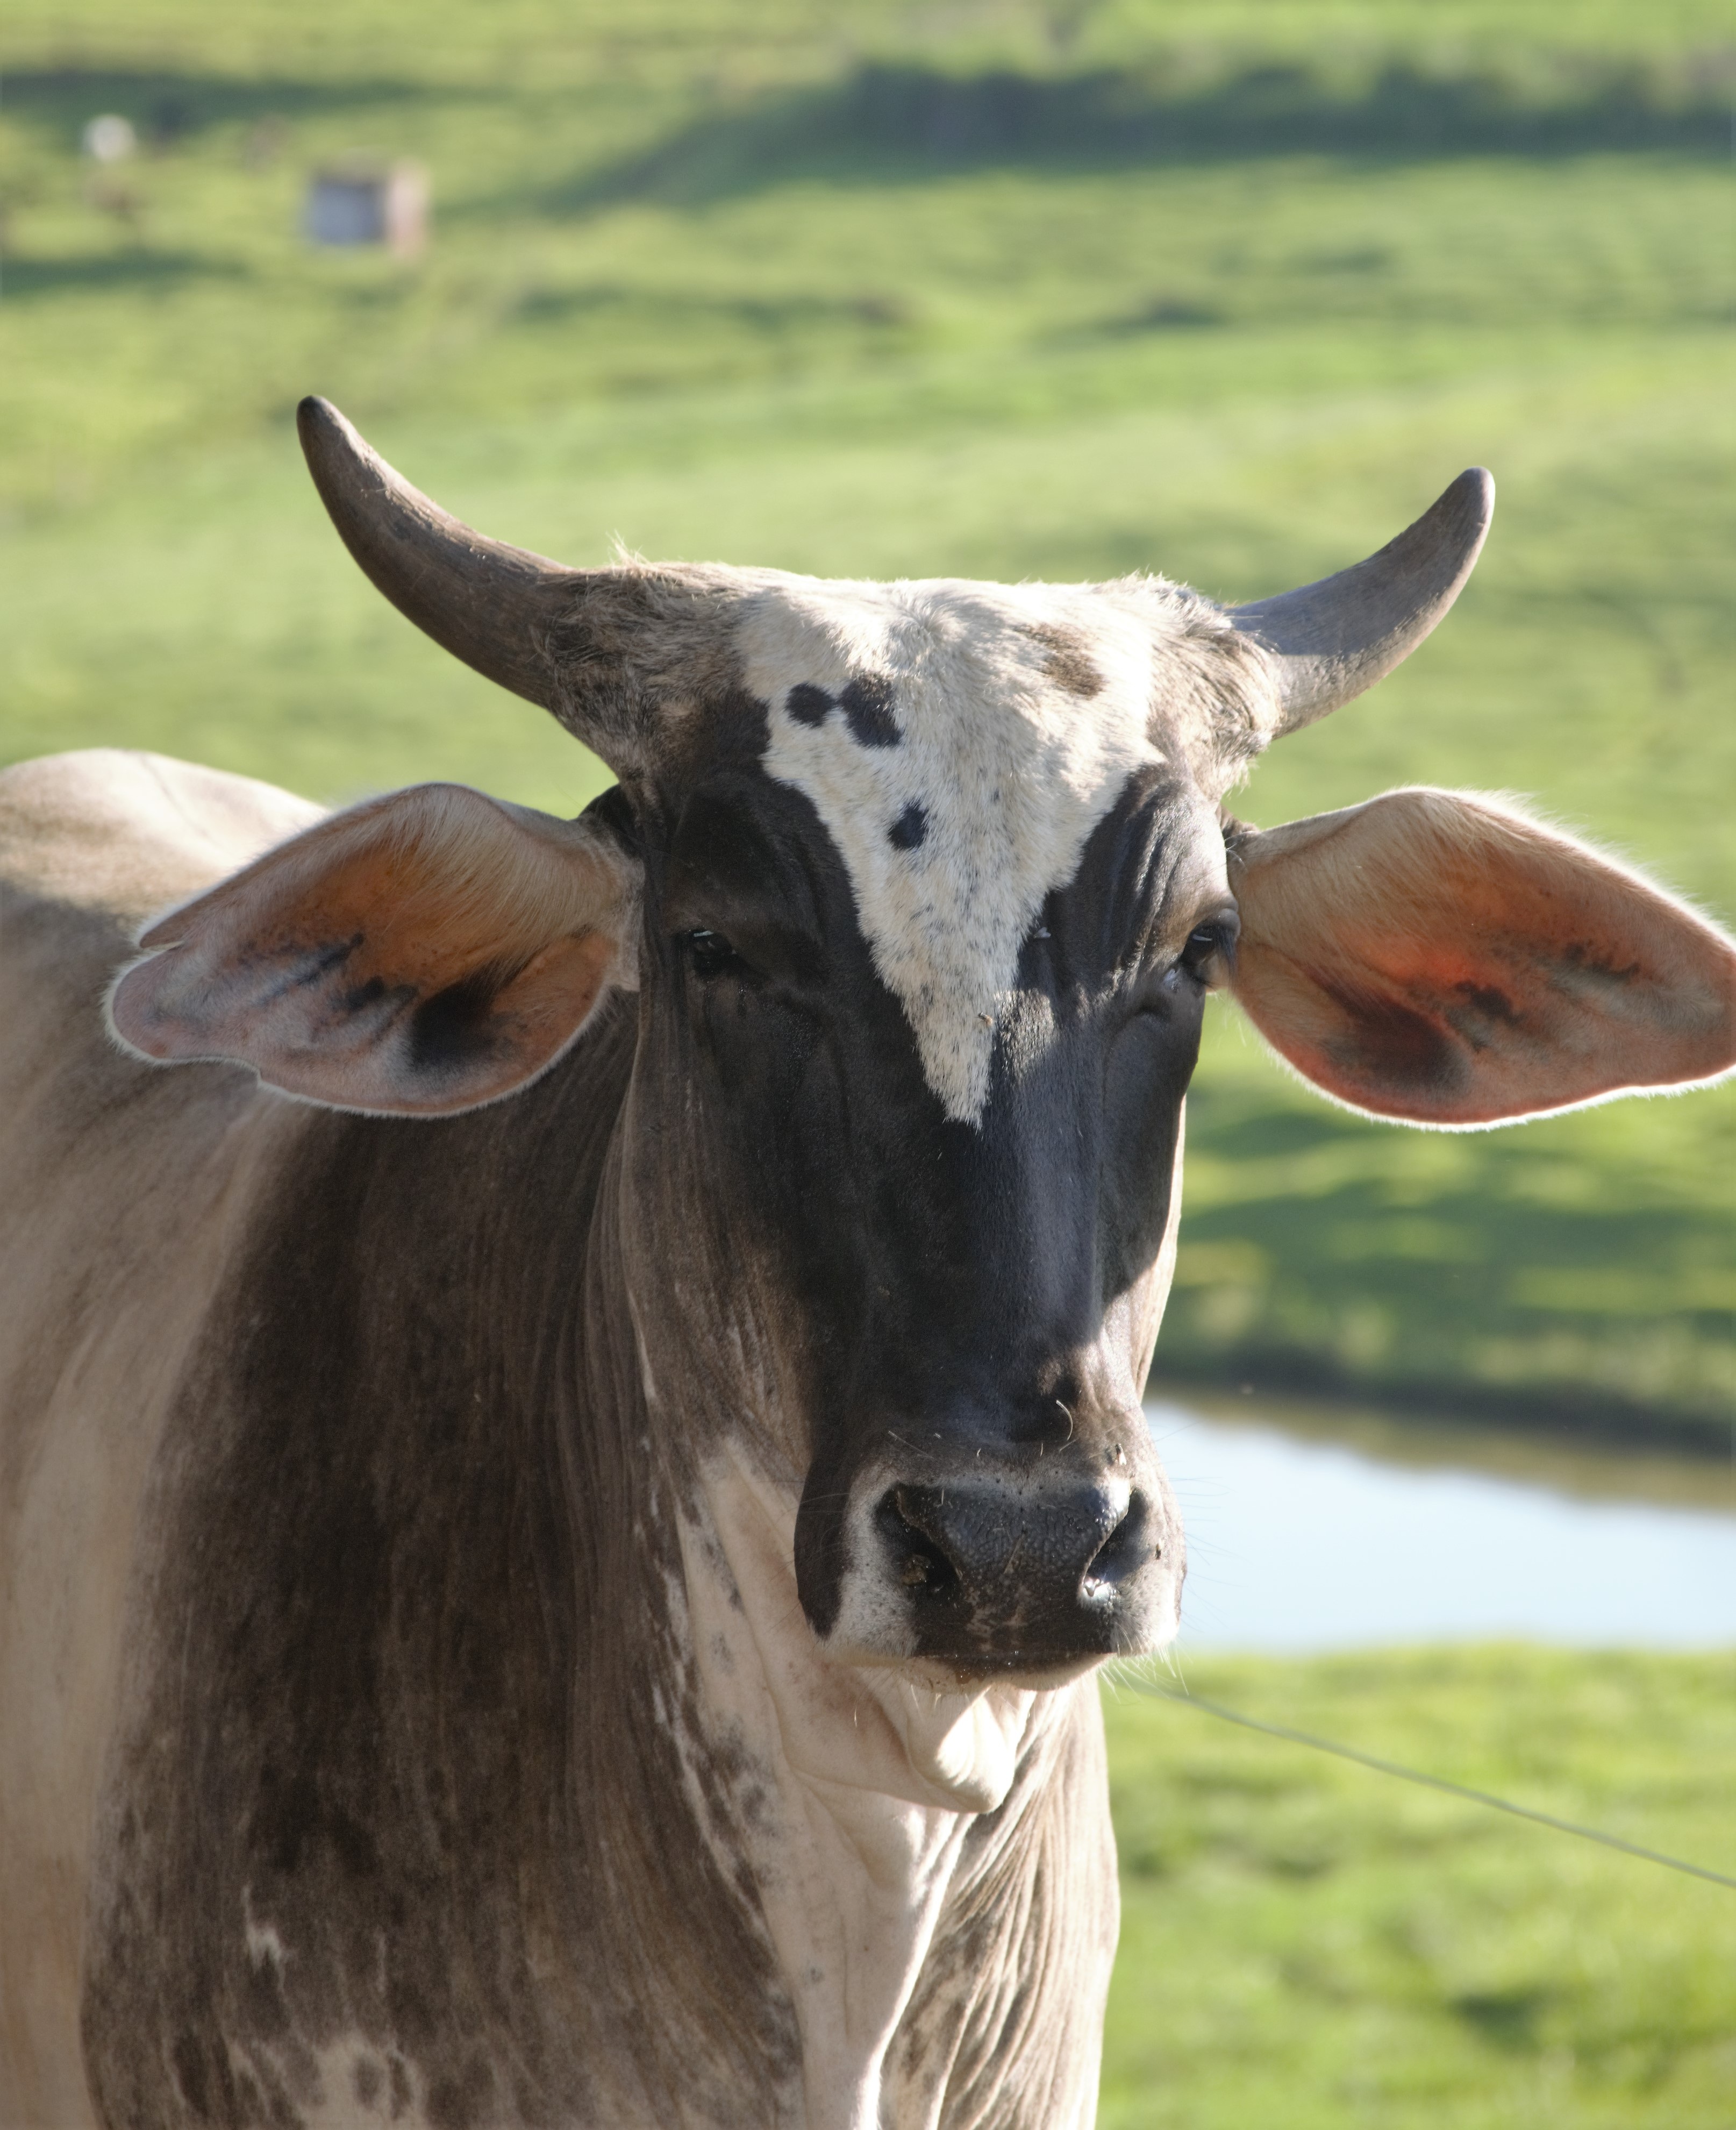
field, meadow, animal, wildlife, horn, cow, cattle, pasture, grazing, mammal, fauna, bull, vertebrate, roca, ox, veal, boi, dairy cow, cattle like mammal, cow goat family, texas longhorn